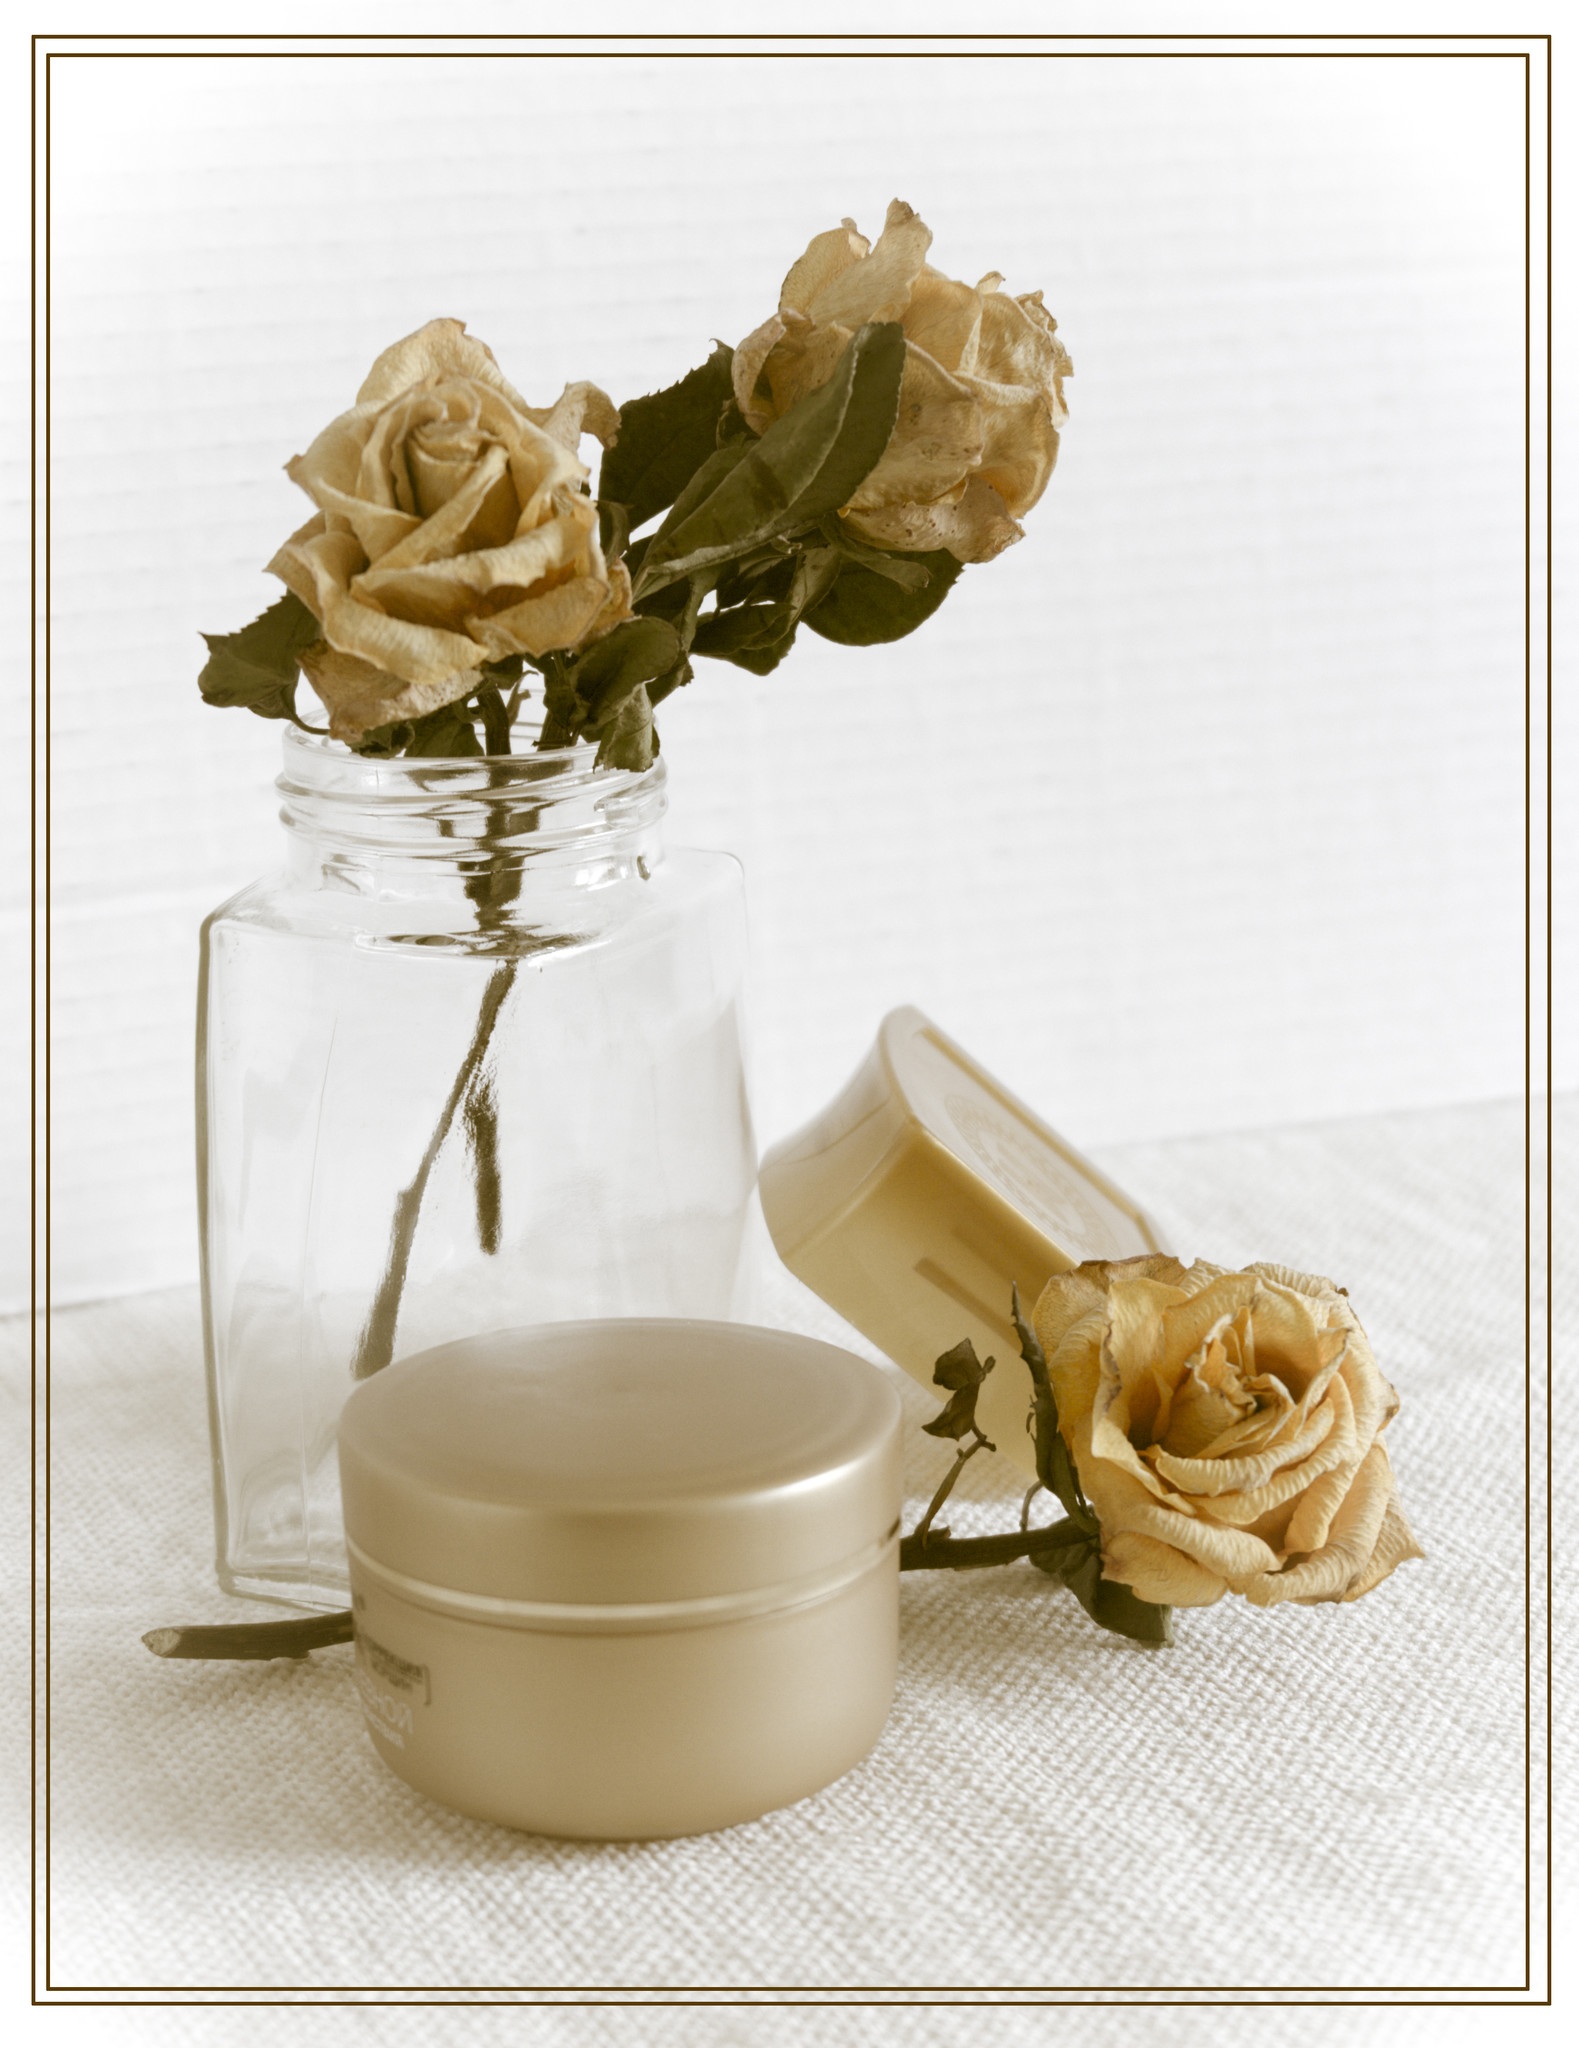
wood, flower, cup, produce, ceramic, coffee cup, still life, painting, flowers, art, flowerpot, fntaziya